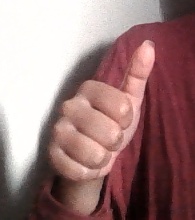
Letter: aleff